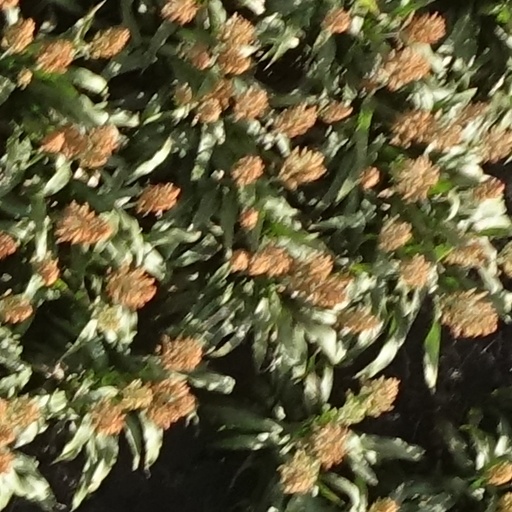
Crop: sorghum